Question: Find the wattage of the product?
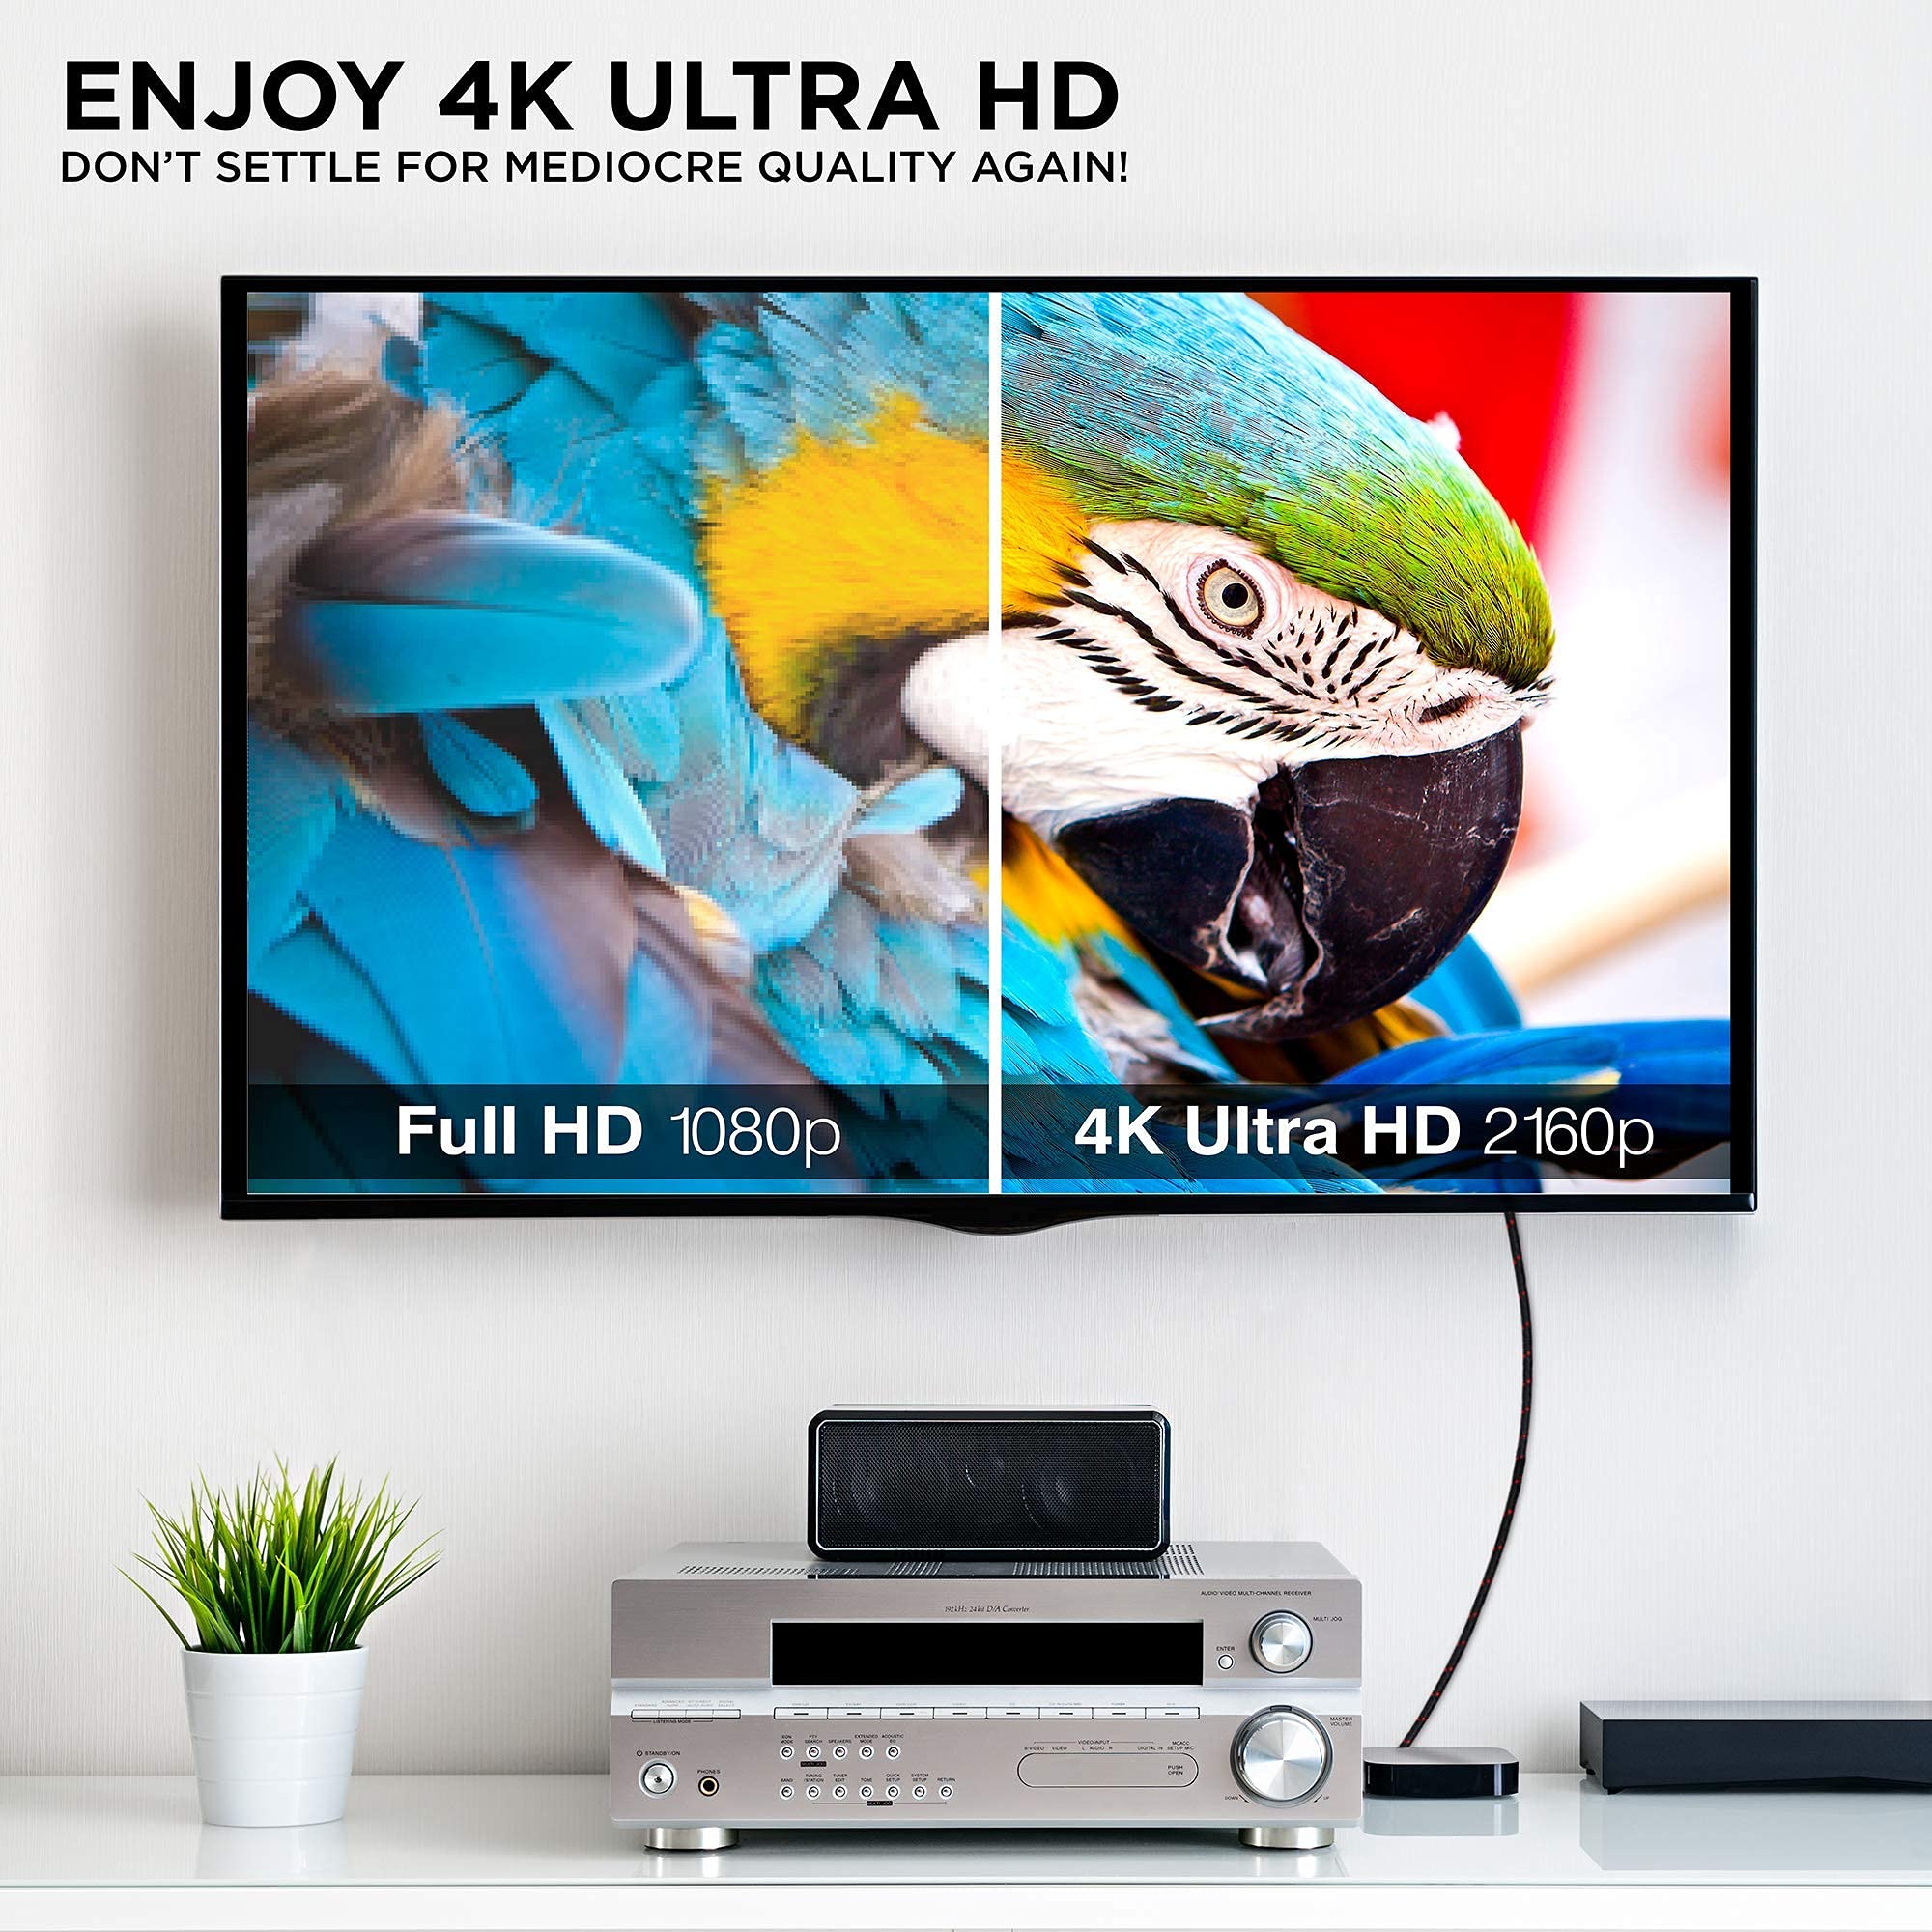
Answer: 1080.0 horsepower